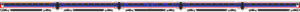
La Class 442 ou est une automotrice électrique régionale construite par British Rail Engineering Limited à partir de 1988 pour Network South East afin de desservir le sud-ouest de l'Angleterre en partant de la gare de London Waterloo pour aller a Weymouth et inaugurer l'électrification de la ligne de Bournemouth. Un total de vingt-quatre unités de cinq voitures ont été construites par Derby Litchurch Lane Works de British Rail pour remplacer les anciennes unités datant des années 1960.